San Martín Peras

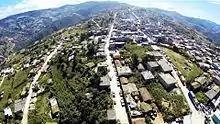
San Martín Peras town

Mixtec has three level tones: high, medium, and low. The indigenous community of San Martín Peras speak Low Mixtec or referred to as "mixteco bajo" in Spanish. Their traditional food is mole rojo. There are many ways in which this dish is made but one thing that is similar among all is that it takes a long time to make, a process that can take up to days to make. The most common form of music they listen to is Chilenas. There are many artists in this town, one of the most well known is Regino Aguilar Y Su Teclado Digital.